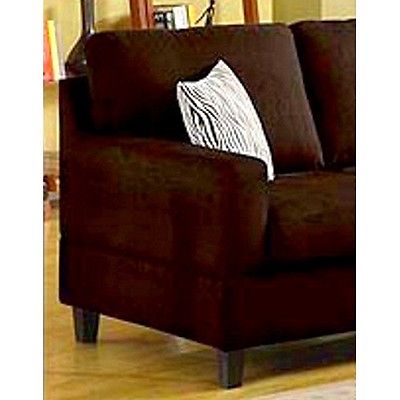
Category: sofa